Richard Savage (poet)

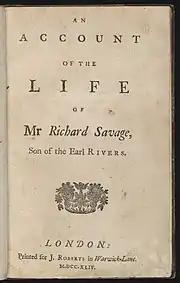
Title page of "Life of Mr Richard Savage"

What is known about Savage's early life mostly comes from Johnson's "Life of Savage". However, such information is not entirely trustworthy, since Johnson did not feel the need to thoroughly investigate Savage's past. Johnson relied almost solely on books, papers and magazines that publisher Edward Cave retrieved for him from "The Gentleman's Magazine"s archives.